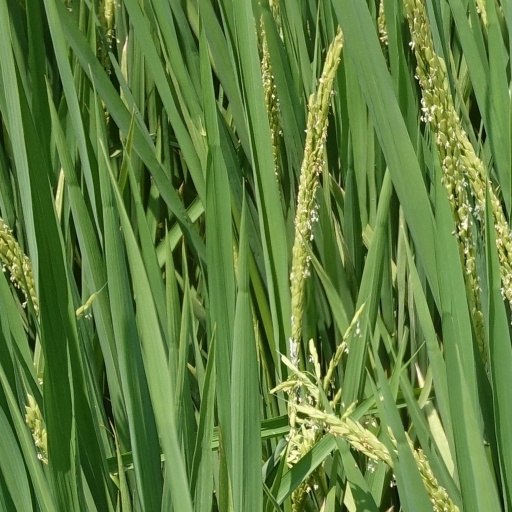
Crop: rice